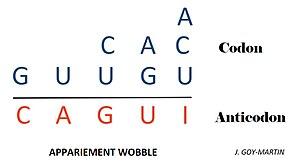
Appariement Wobble anticodon, codon (C A G U I)
Le wobble pairing, littéralement « appariement bancal », est un mode d'appariement non canonique entre bases nucléiques que l'on observe principalement dans l'ARN. On trouve en particulier des paires de bases G–U, I–U, I–A et I–C, qui peuvent jouer un rôle important dans la structure secondaire des ARN. Elles diffèrent des paires Watson-Crick par la nature des bases et des liaisons hydrogène impliquées.
L'inosine est un nucléoside formé par l'association d'hypoxanthine et d'un ribose, liés par l'intermédiaire d'une liaison β-N osidique. L'inosine peut former des appariements de type wobble avec les bases A, C et U.